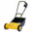
Label: lawn_mower